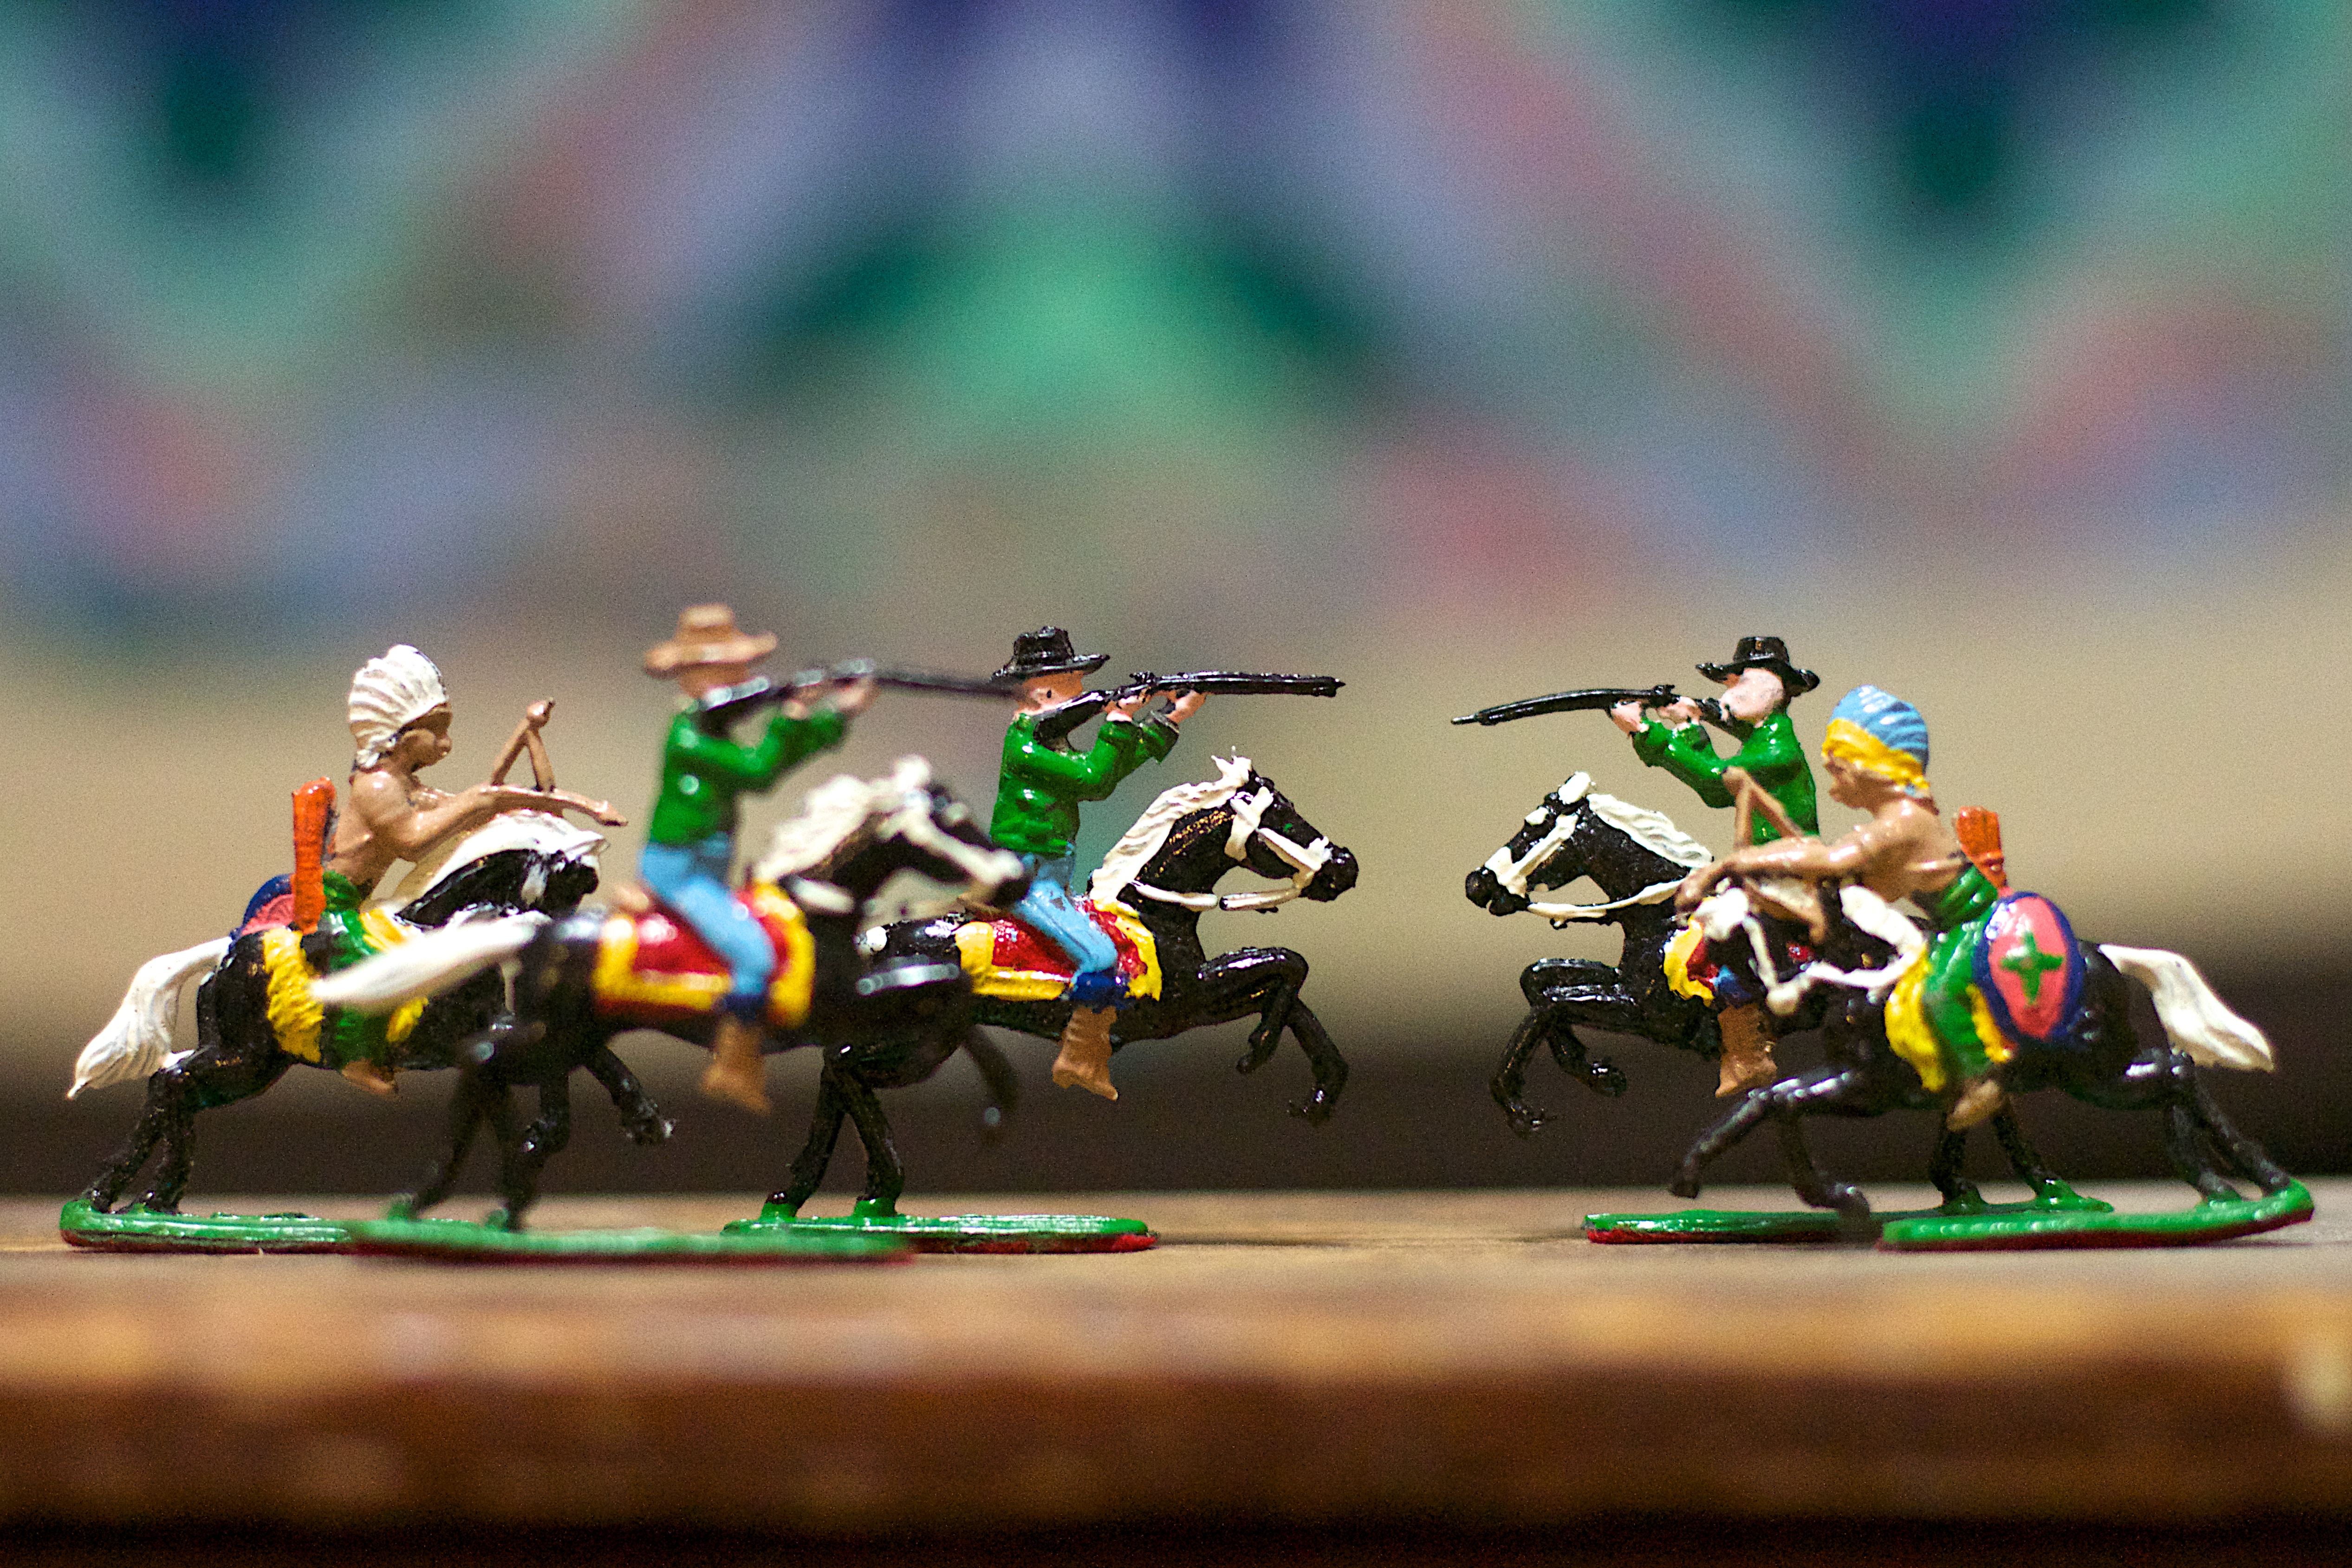
toy, racing, race track